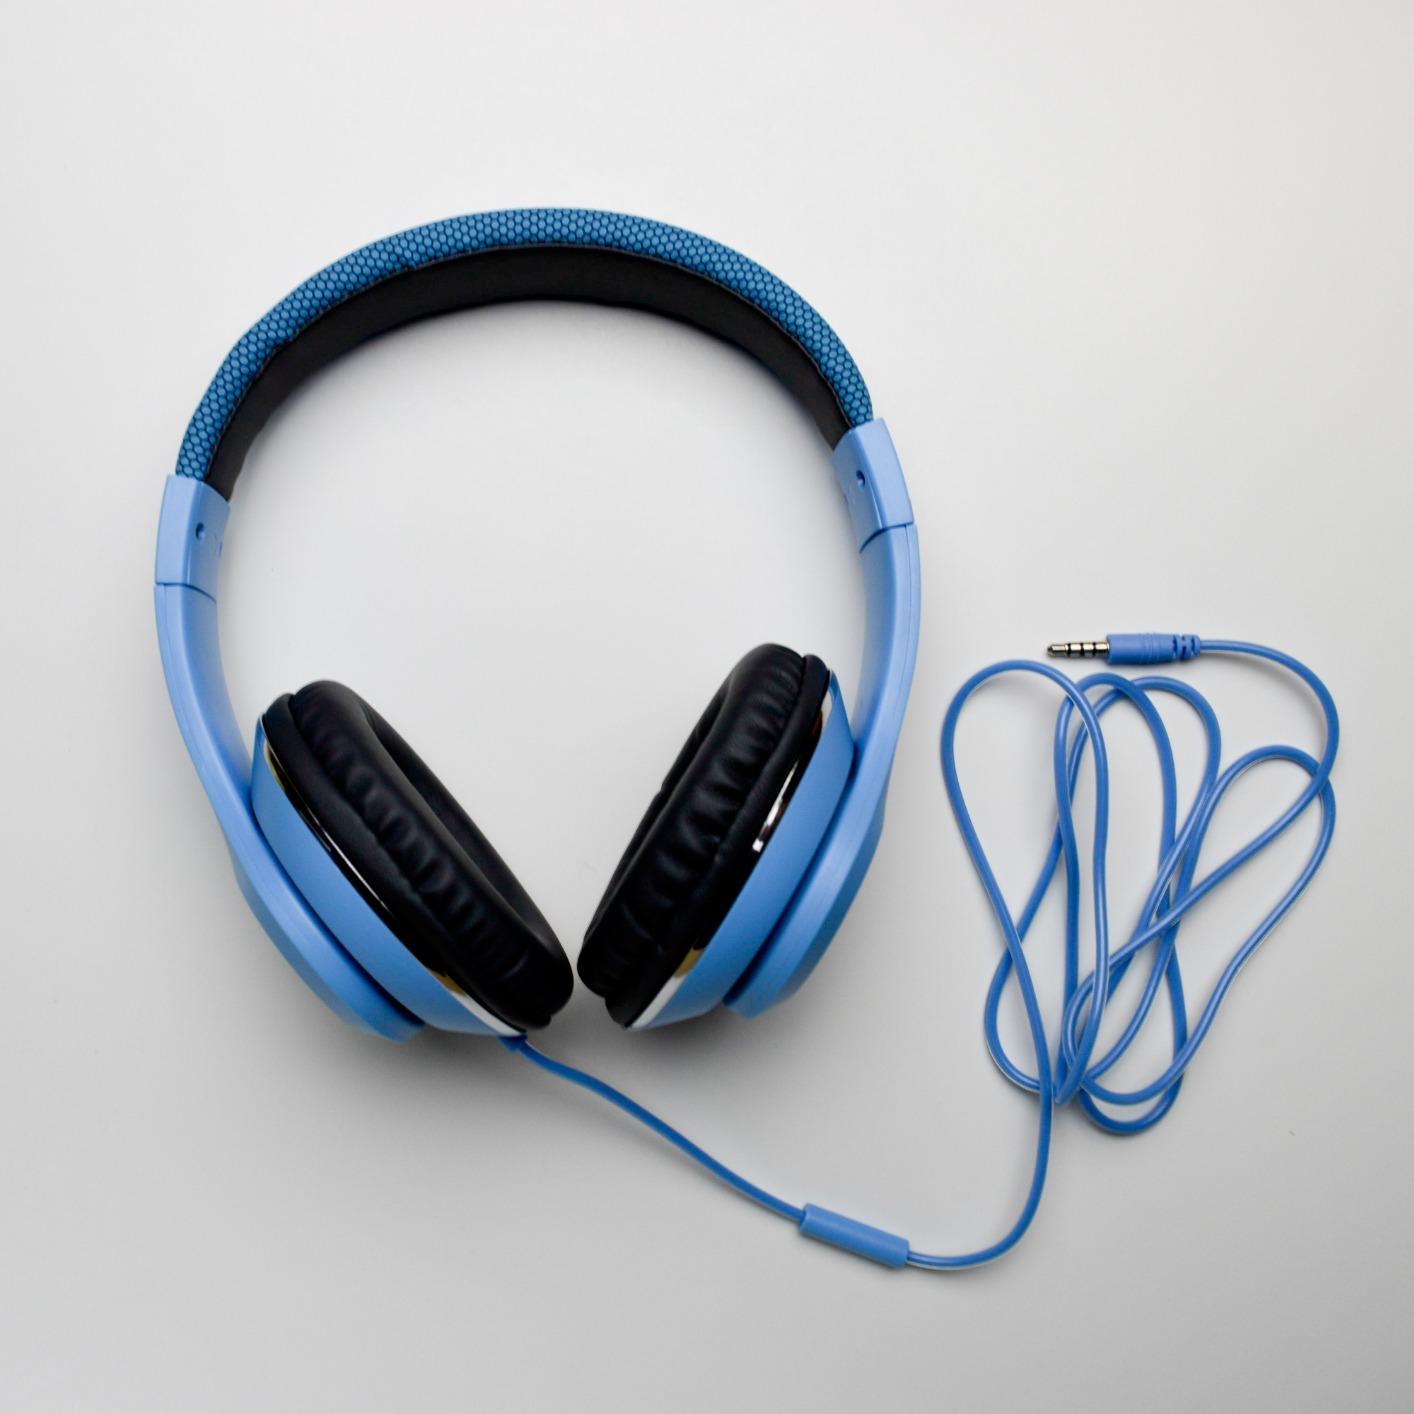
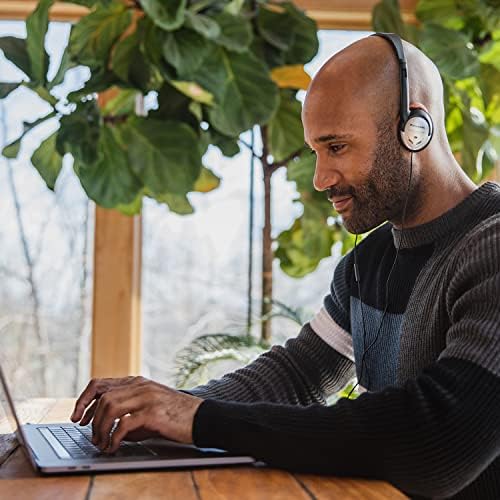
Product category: headphones
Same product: no